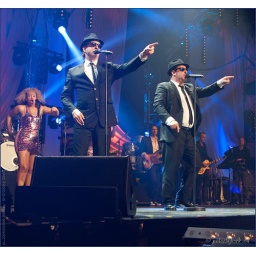
TV registratie van de Top 2000 in Concert - editie 2009Heineken Music Hall AmsterdamRadio 2 en Ned. 3 - NPS